Maamarim (Chabad)

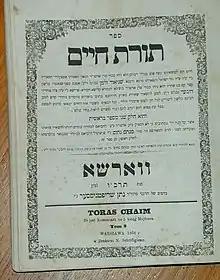
"Sefer Toras Chaim", Hasidic "Maamarim" mystical discourses on the books of Genesis and Exodus by the second Chabad Rebbe, Dovber Schneuri

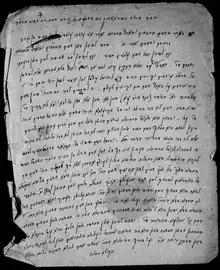
"Maamar" "כי כאשר השמים החדשים והארץ החדשה" from Rebbe Chaim Schneur Zalman Schneersohn, 1902

Maamarim/Ma'amorim (Hebrew: מאמרים, meaning "Discourses"; singular Maamar, Hebrew: מאמר) in Chabad Hasidism are the central format texts of in-depth mystical investigation in Hasidic thought. In Chabad philosophy, the textual format of the Maamar is used in a great number of published works.